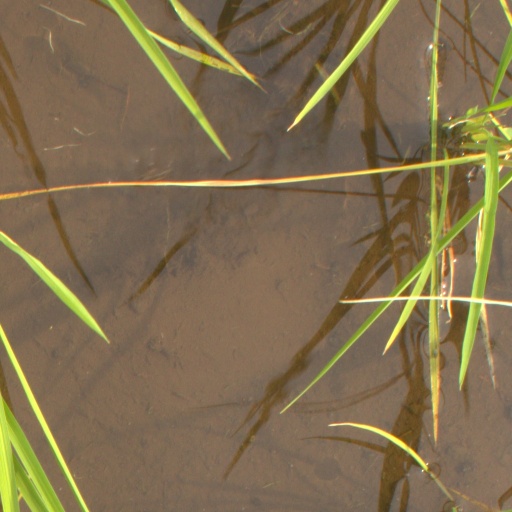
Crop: rice